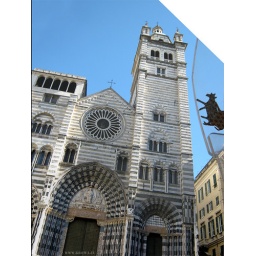
you like to f*** in telephone box